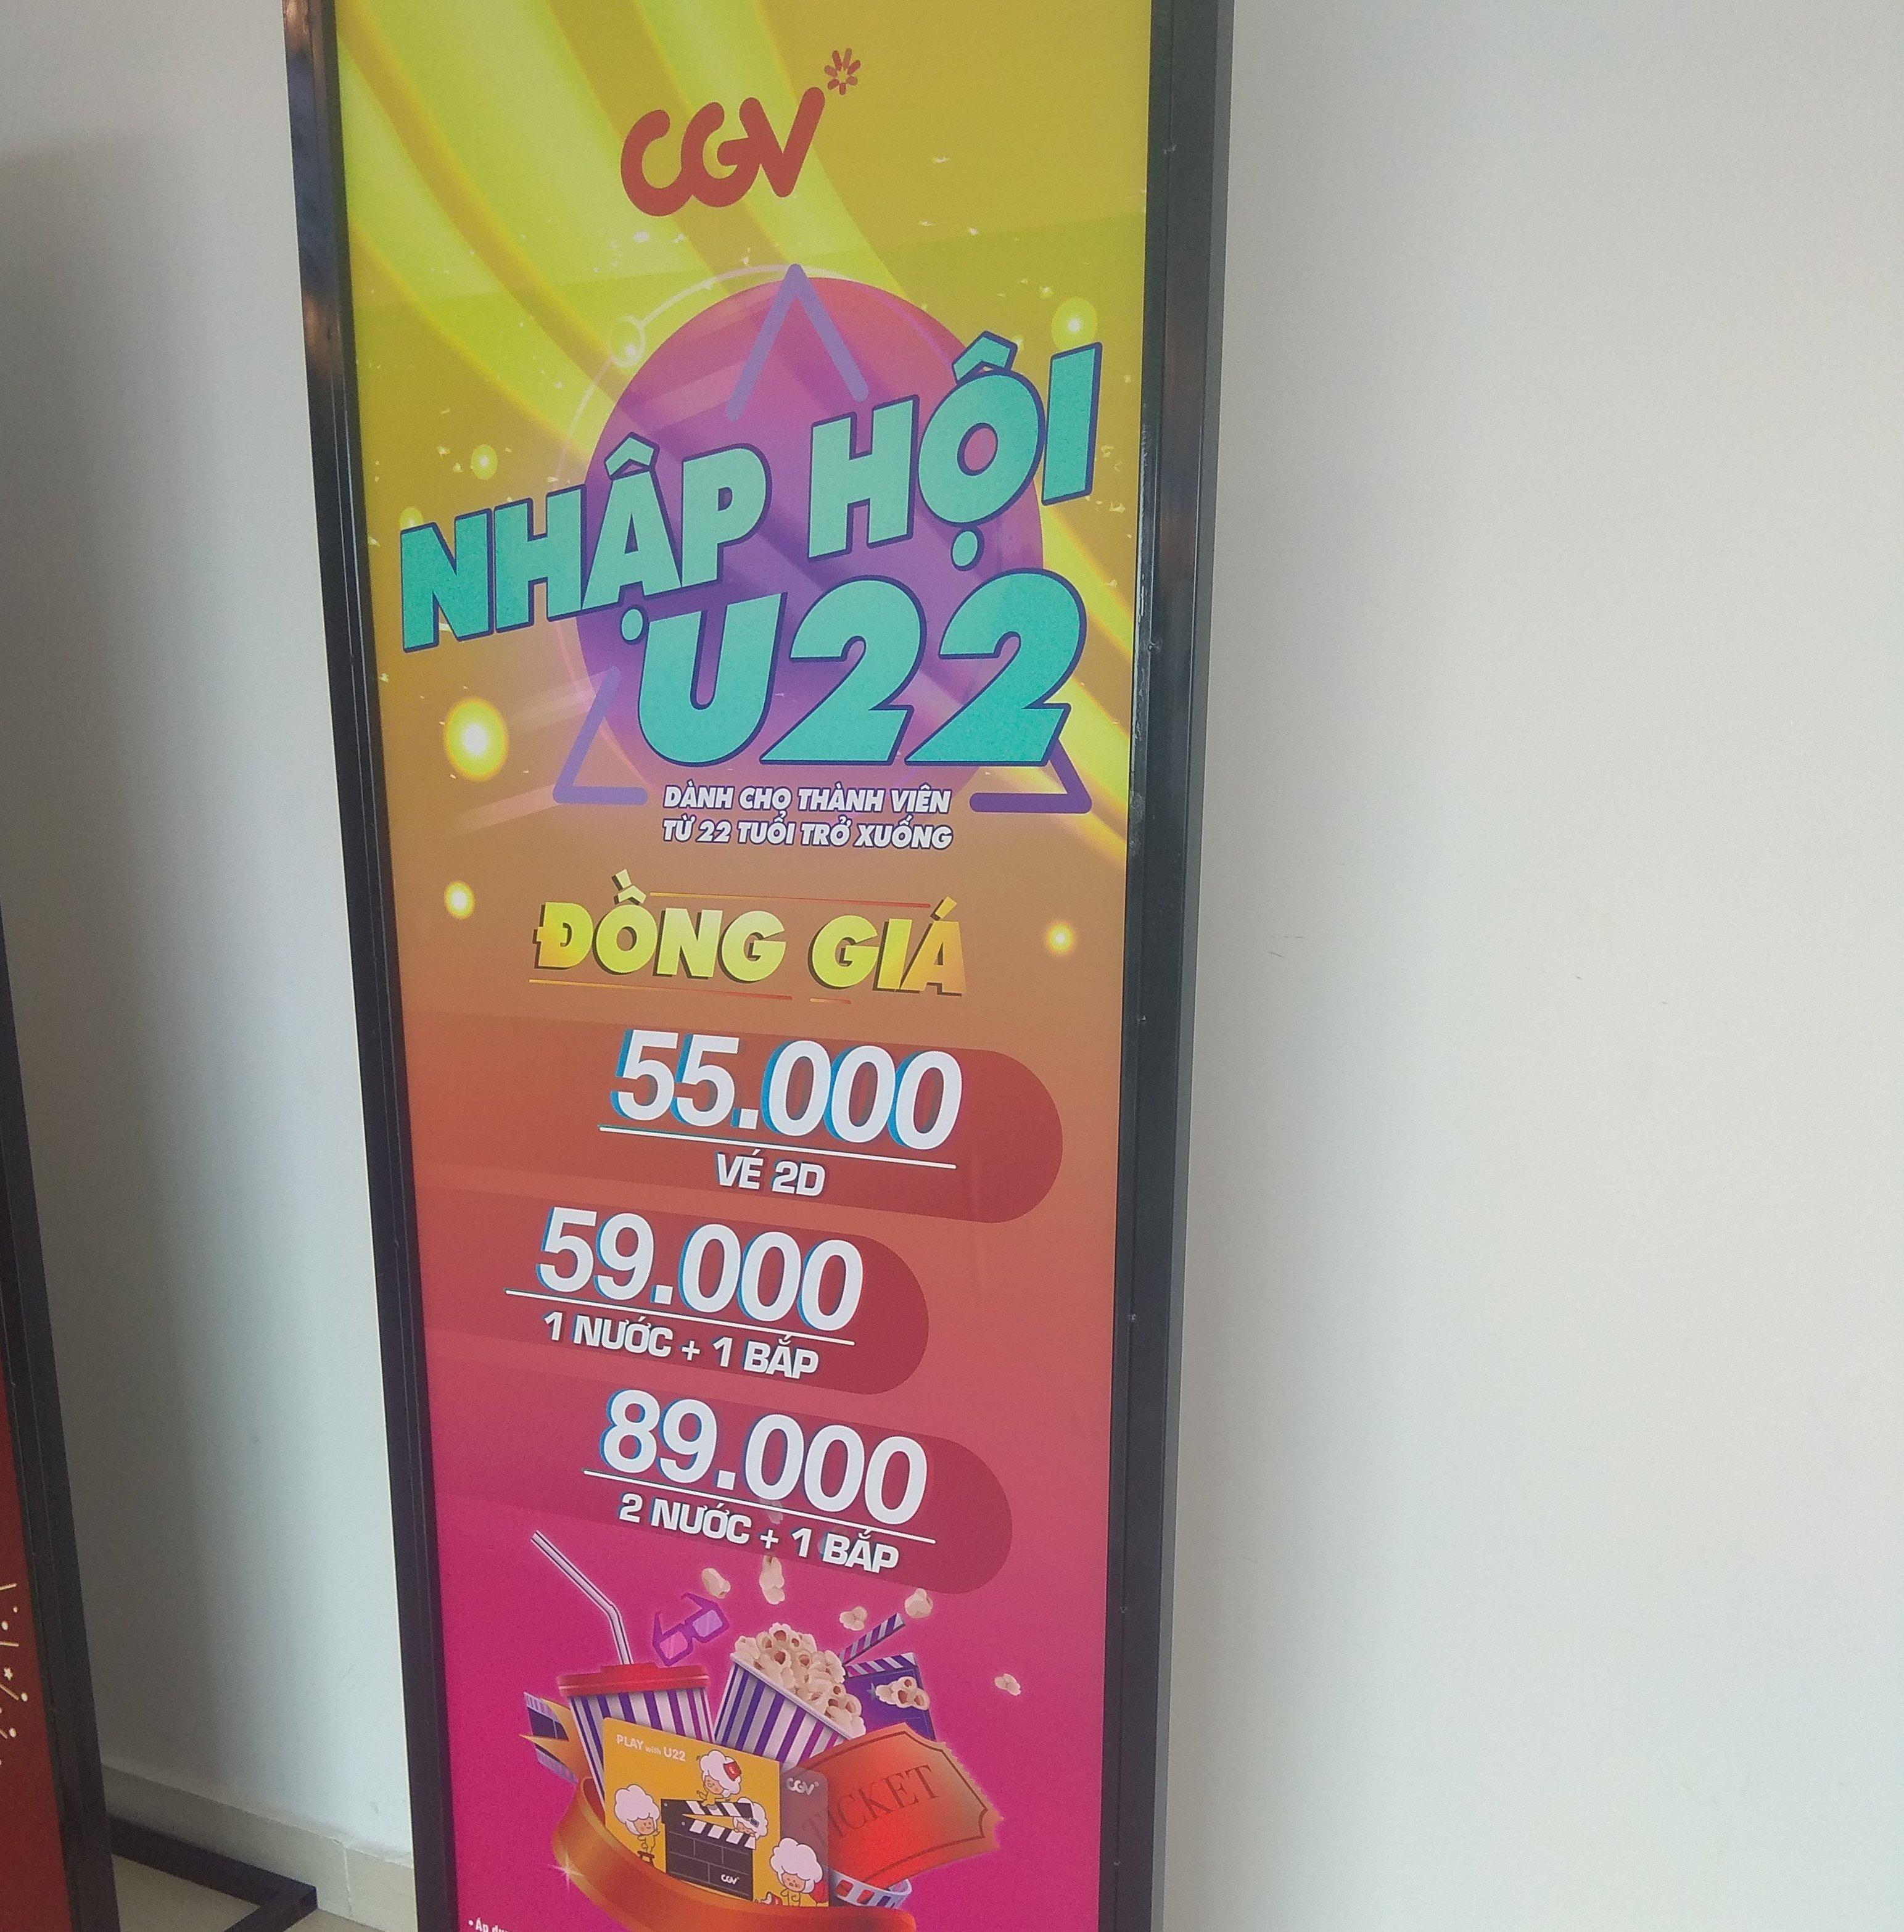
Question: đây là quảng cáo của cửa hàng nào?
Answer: của cgv